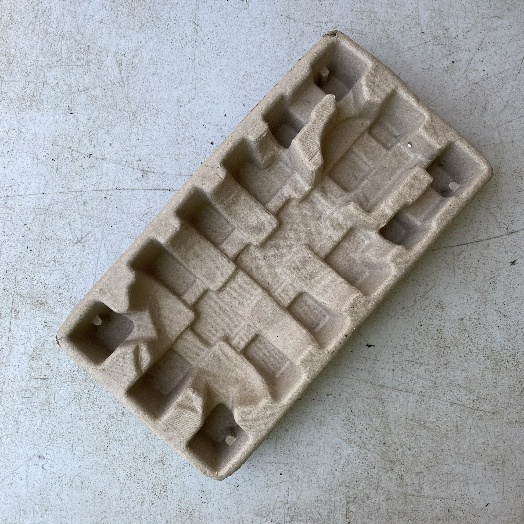
Label: Cardboard